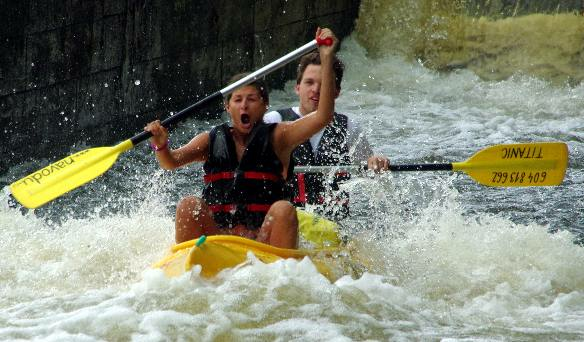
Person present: No